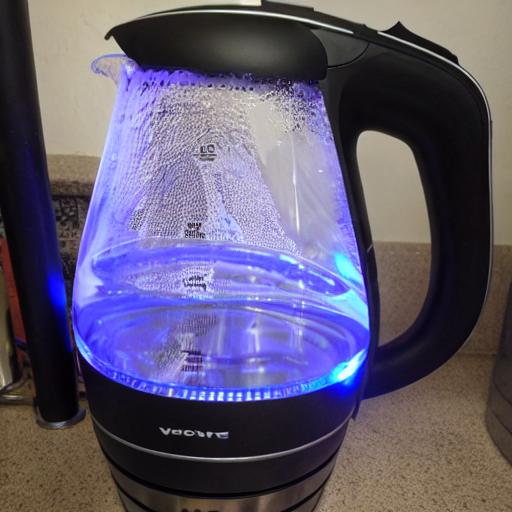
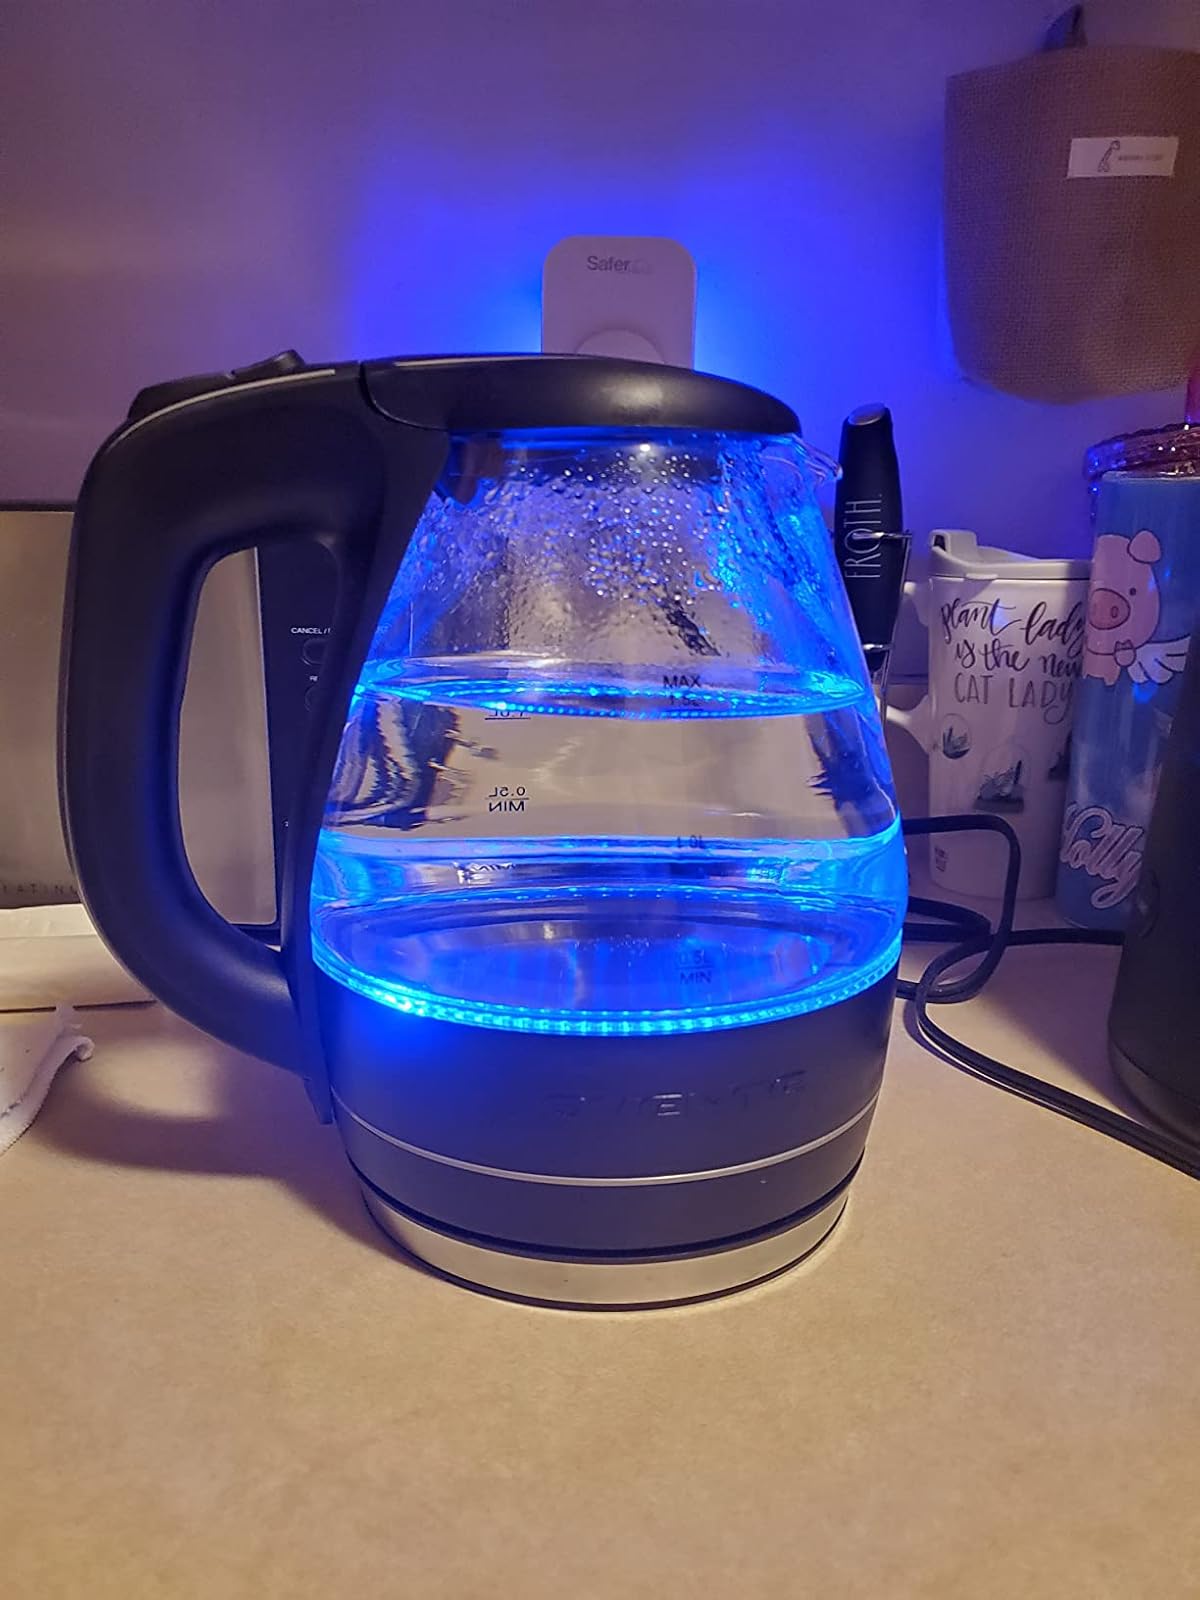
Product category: items_kettle
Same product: no